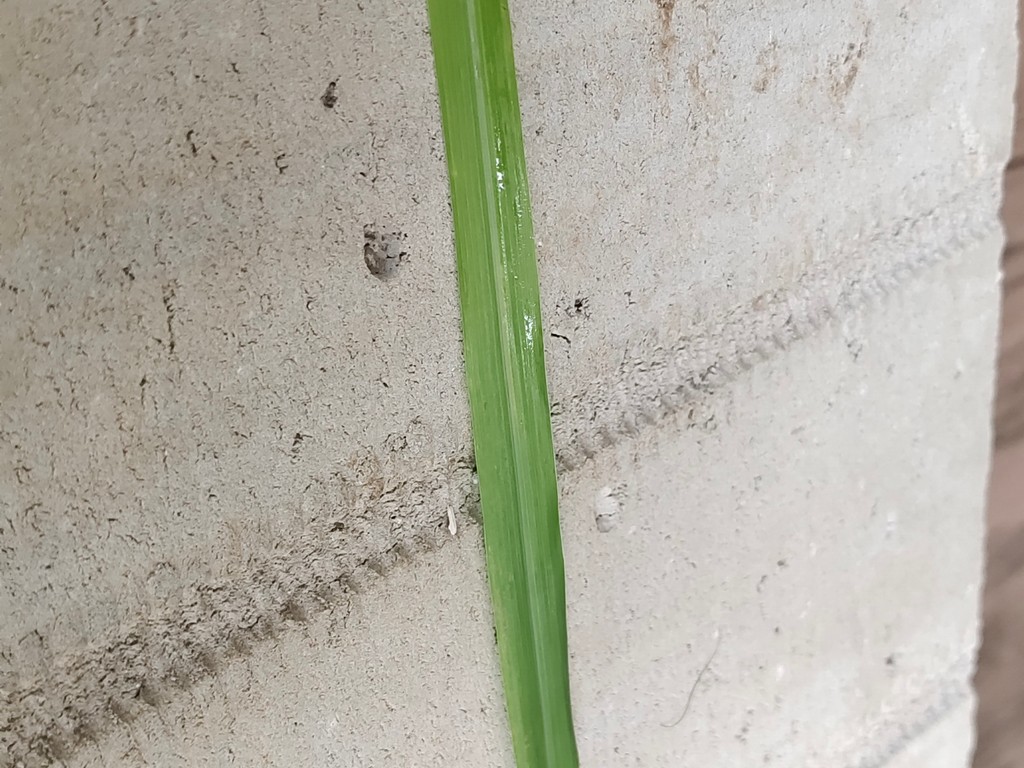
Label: Healthy